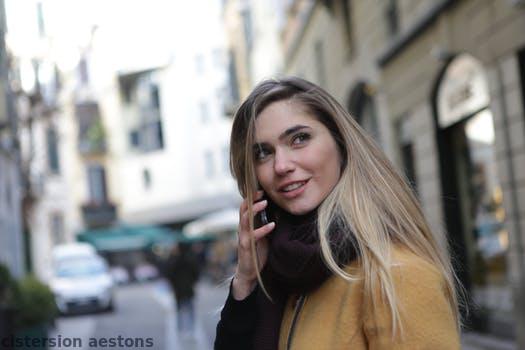
Label: Watermark